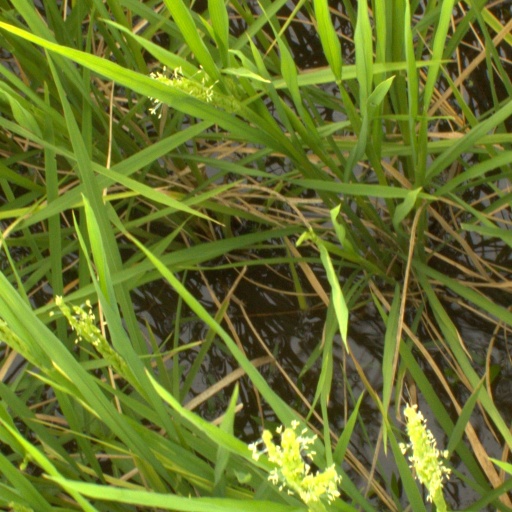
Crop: rice